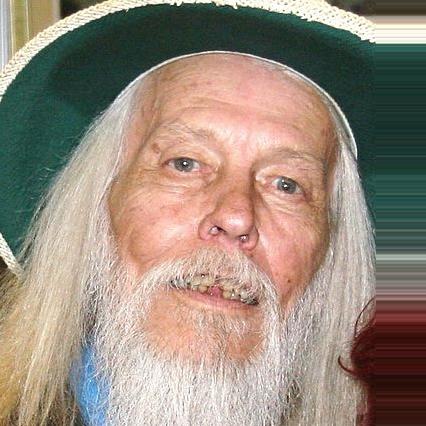
Age: 76